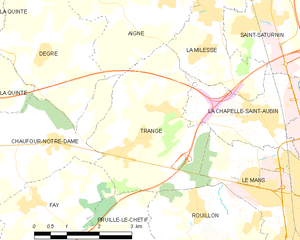
Carte des communes françaises